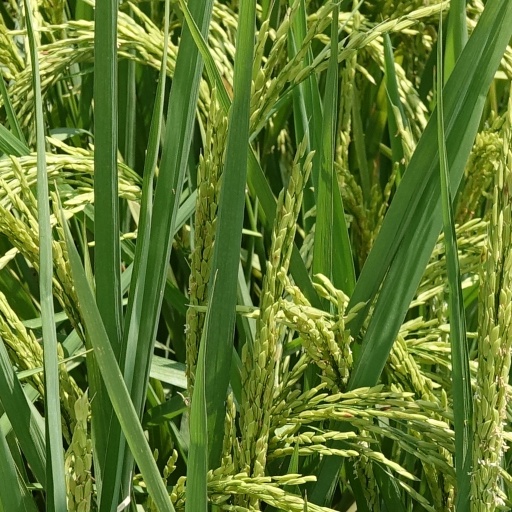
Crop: rice